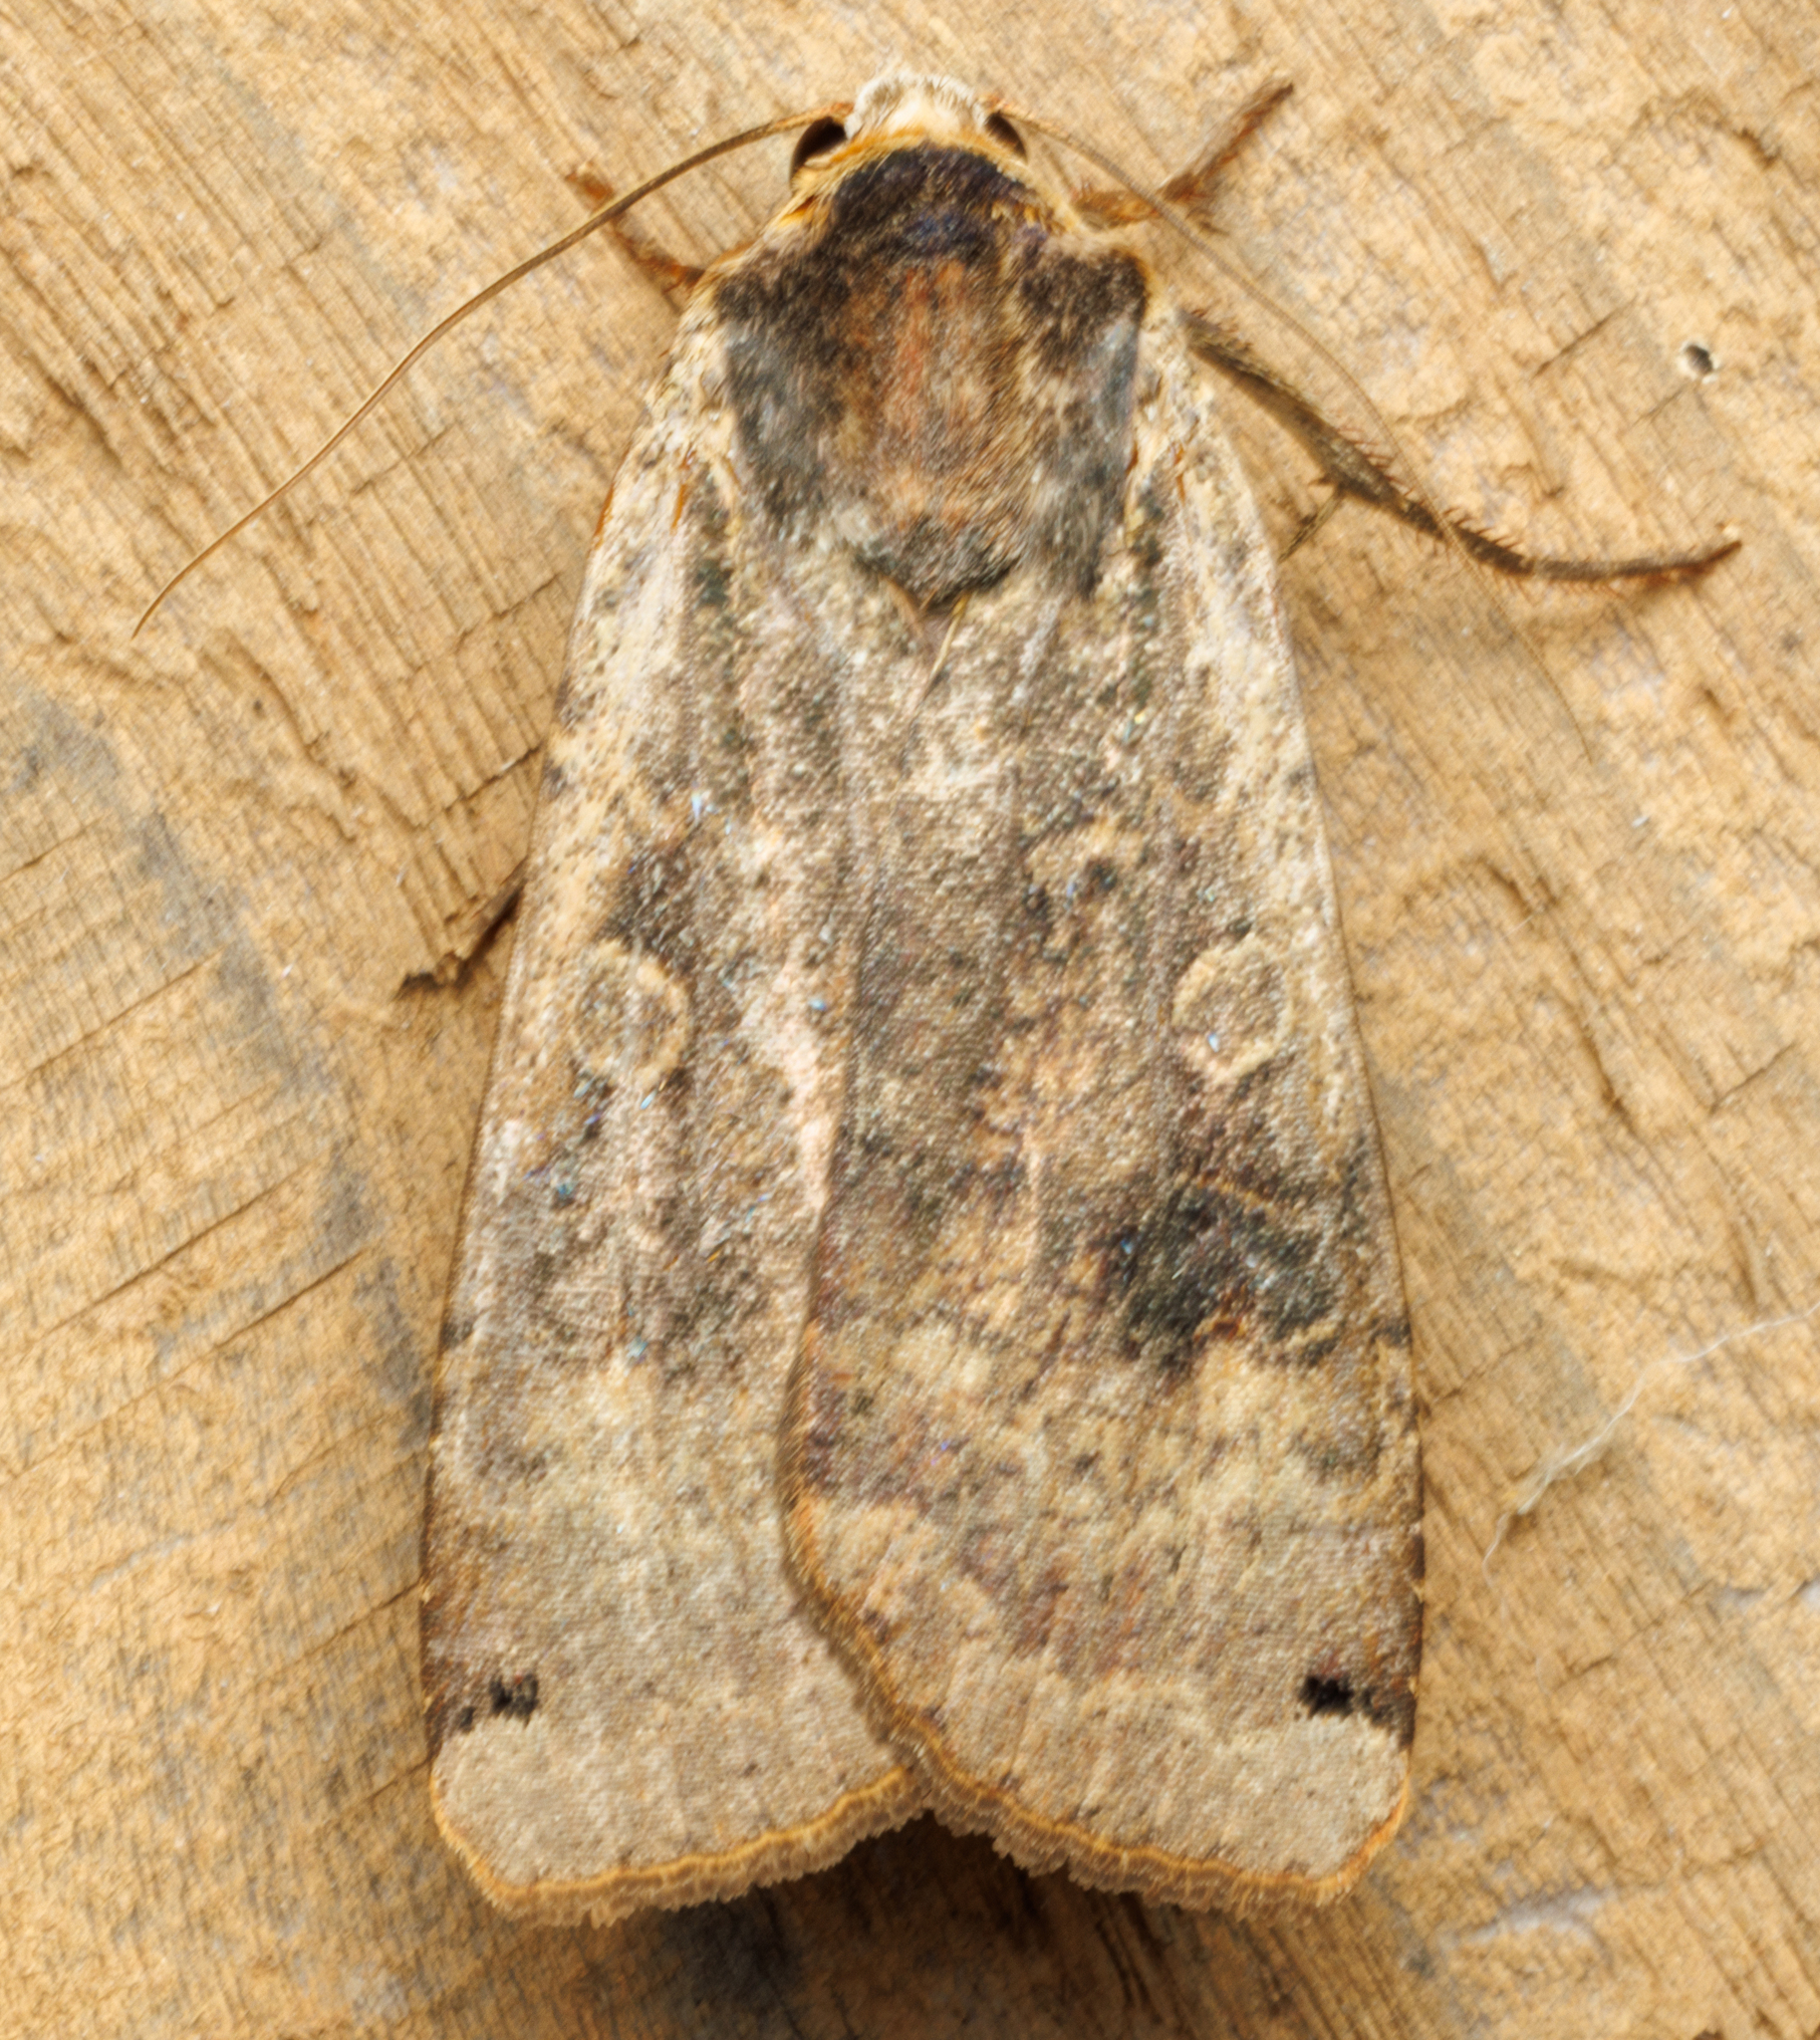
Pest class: cutworms